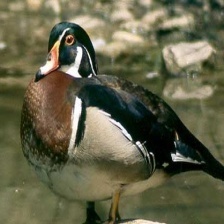
Species: WOOD DUCK
Scientific name: AIX SPONSA
ImageNet parent category: drake